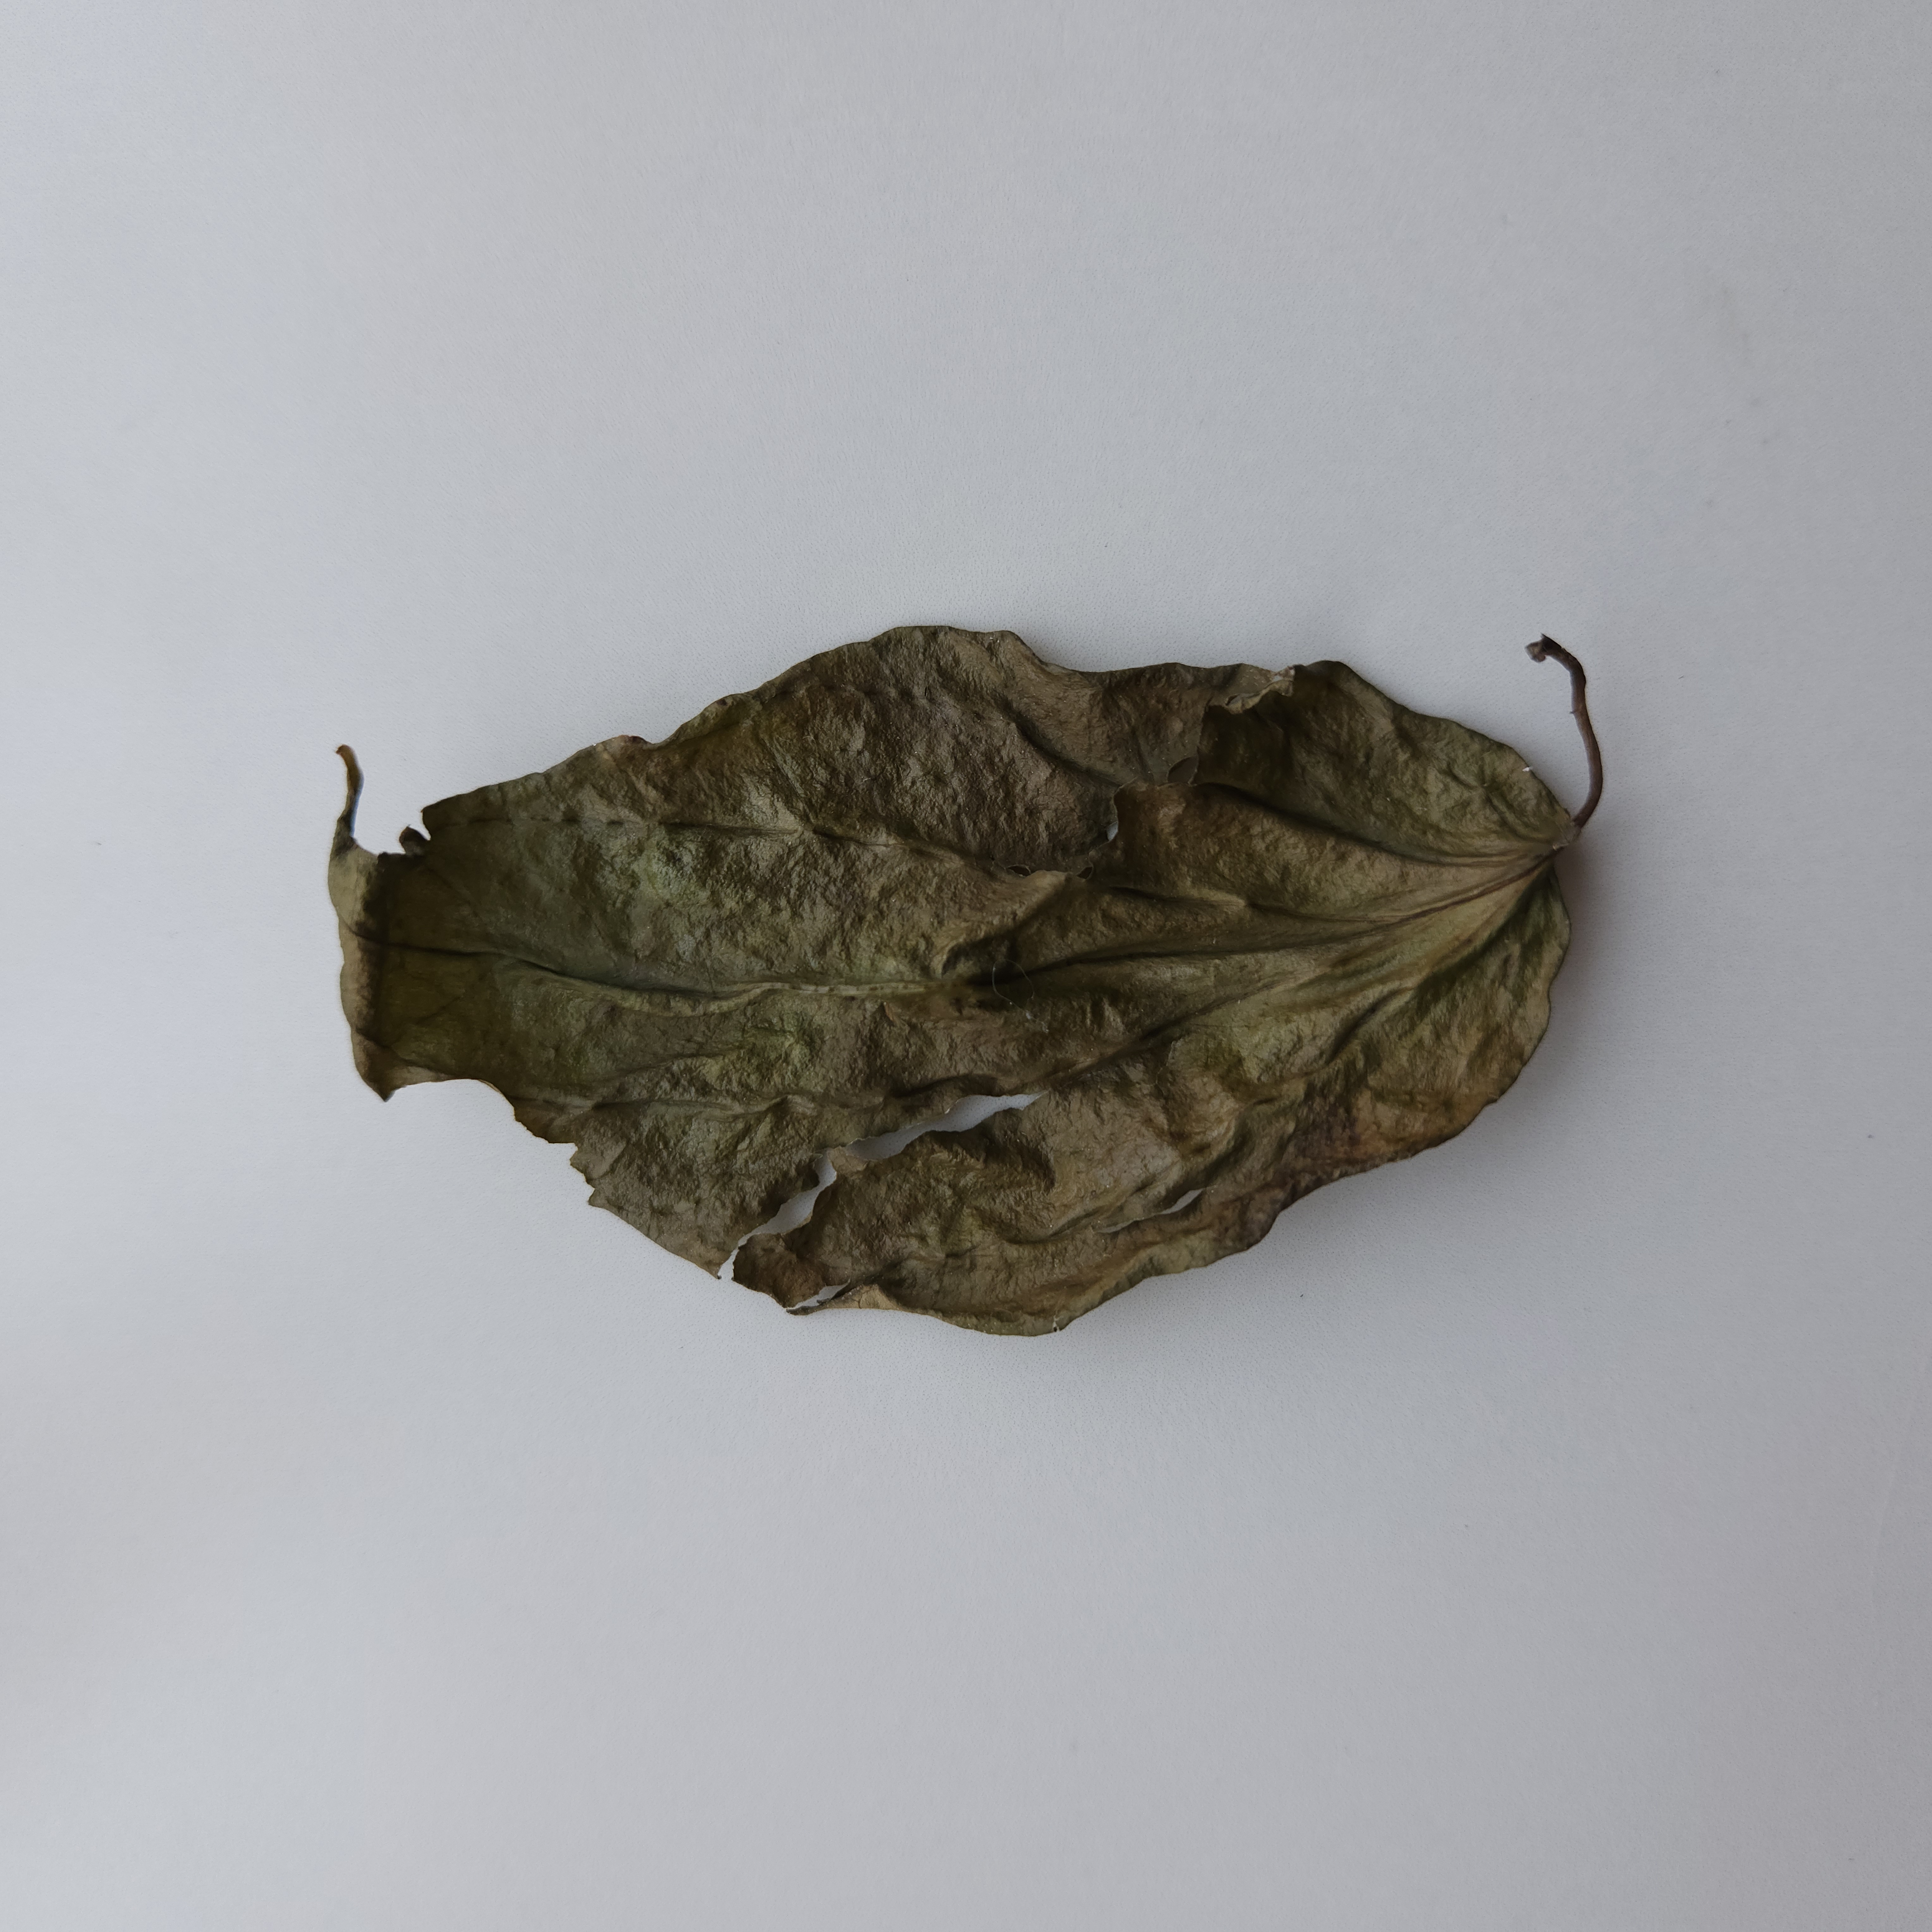
Label: Dried